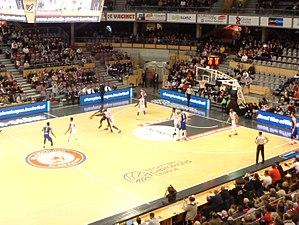
Match de Ligue des Champions de basket-ball (saison 2017-2018) entre l'Elan Chalon et Klaipėdos Neptūnas au Colisée de Chalon-sur-Saône.
Le Krepšinio klubo „Neptūnas“ est un club lituanien de basket-ball évoluant dans la ville de Klaipėda et participant à la LKL soit le plus haut échelon du championnat lituanien.